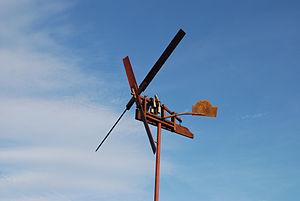
Un klopotec, ou Klapotetz, est un dispositif mécanique en bois placé sur un mât en bois, une sorte de crécelle animée par le vent qui ressemble à une éolienne ou à un petit moulin à vent. Il est utilisé comme effaroucheur d'oiseaux dans les vignobles des régions de viticulture traditionnelle de Slovénie, d'Autriche et de Croatie. C'est l'un des symboles de la Slovénie et de la Styrie.